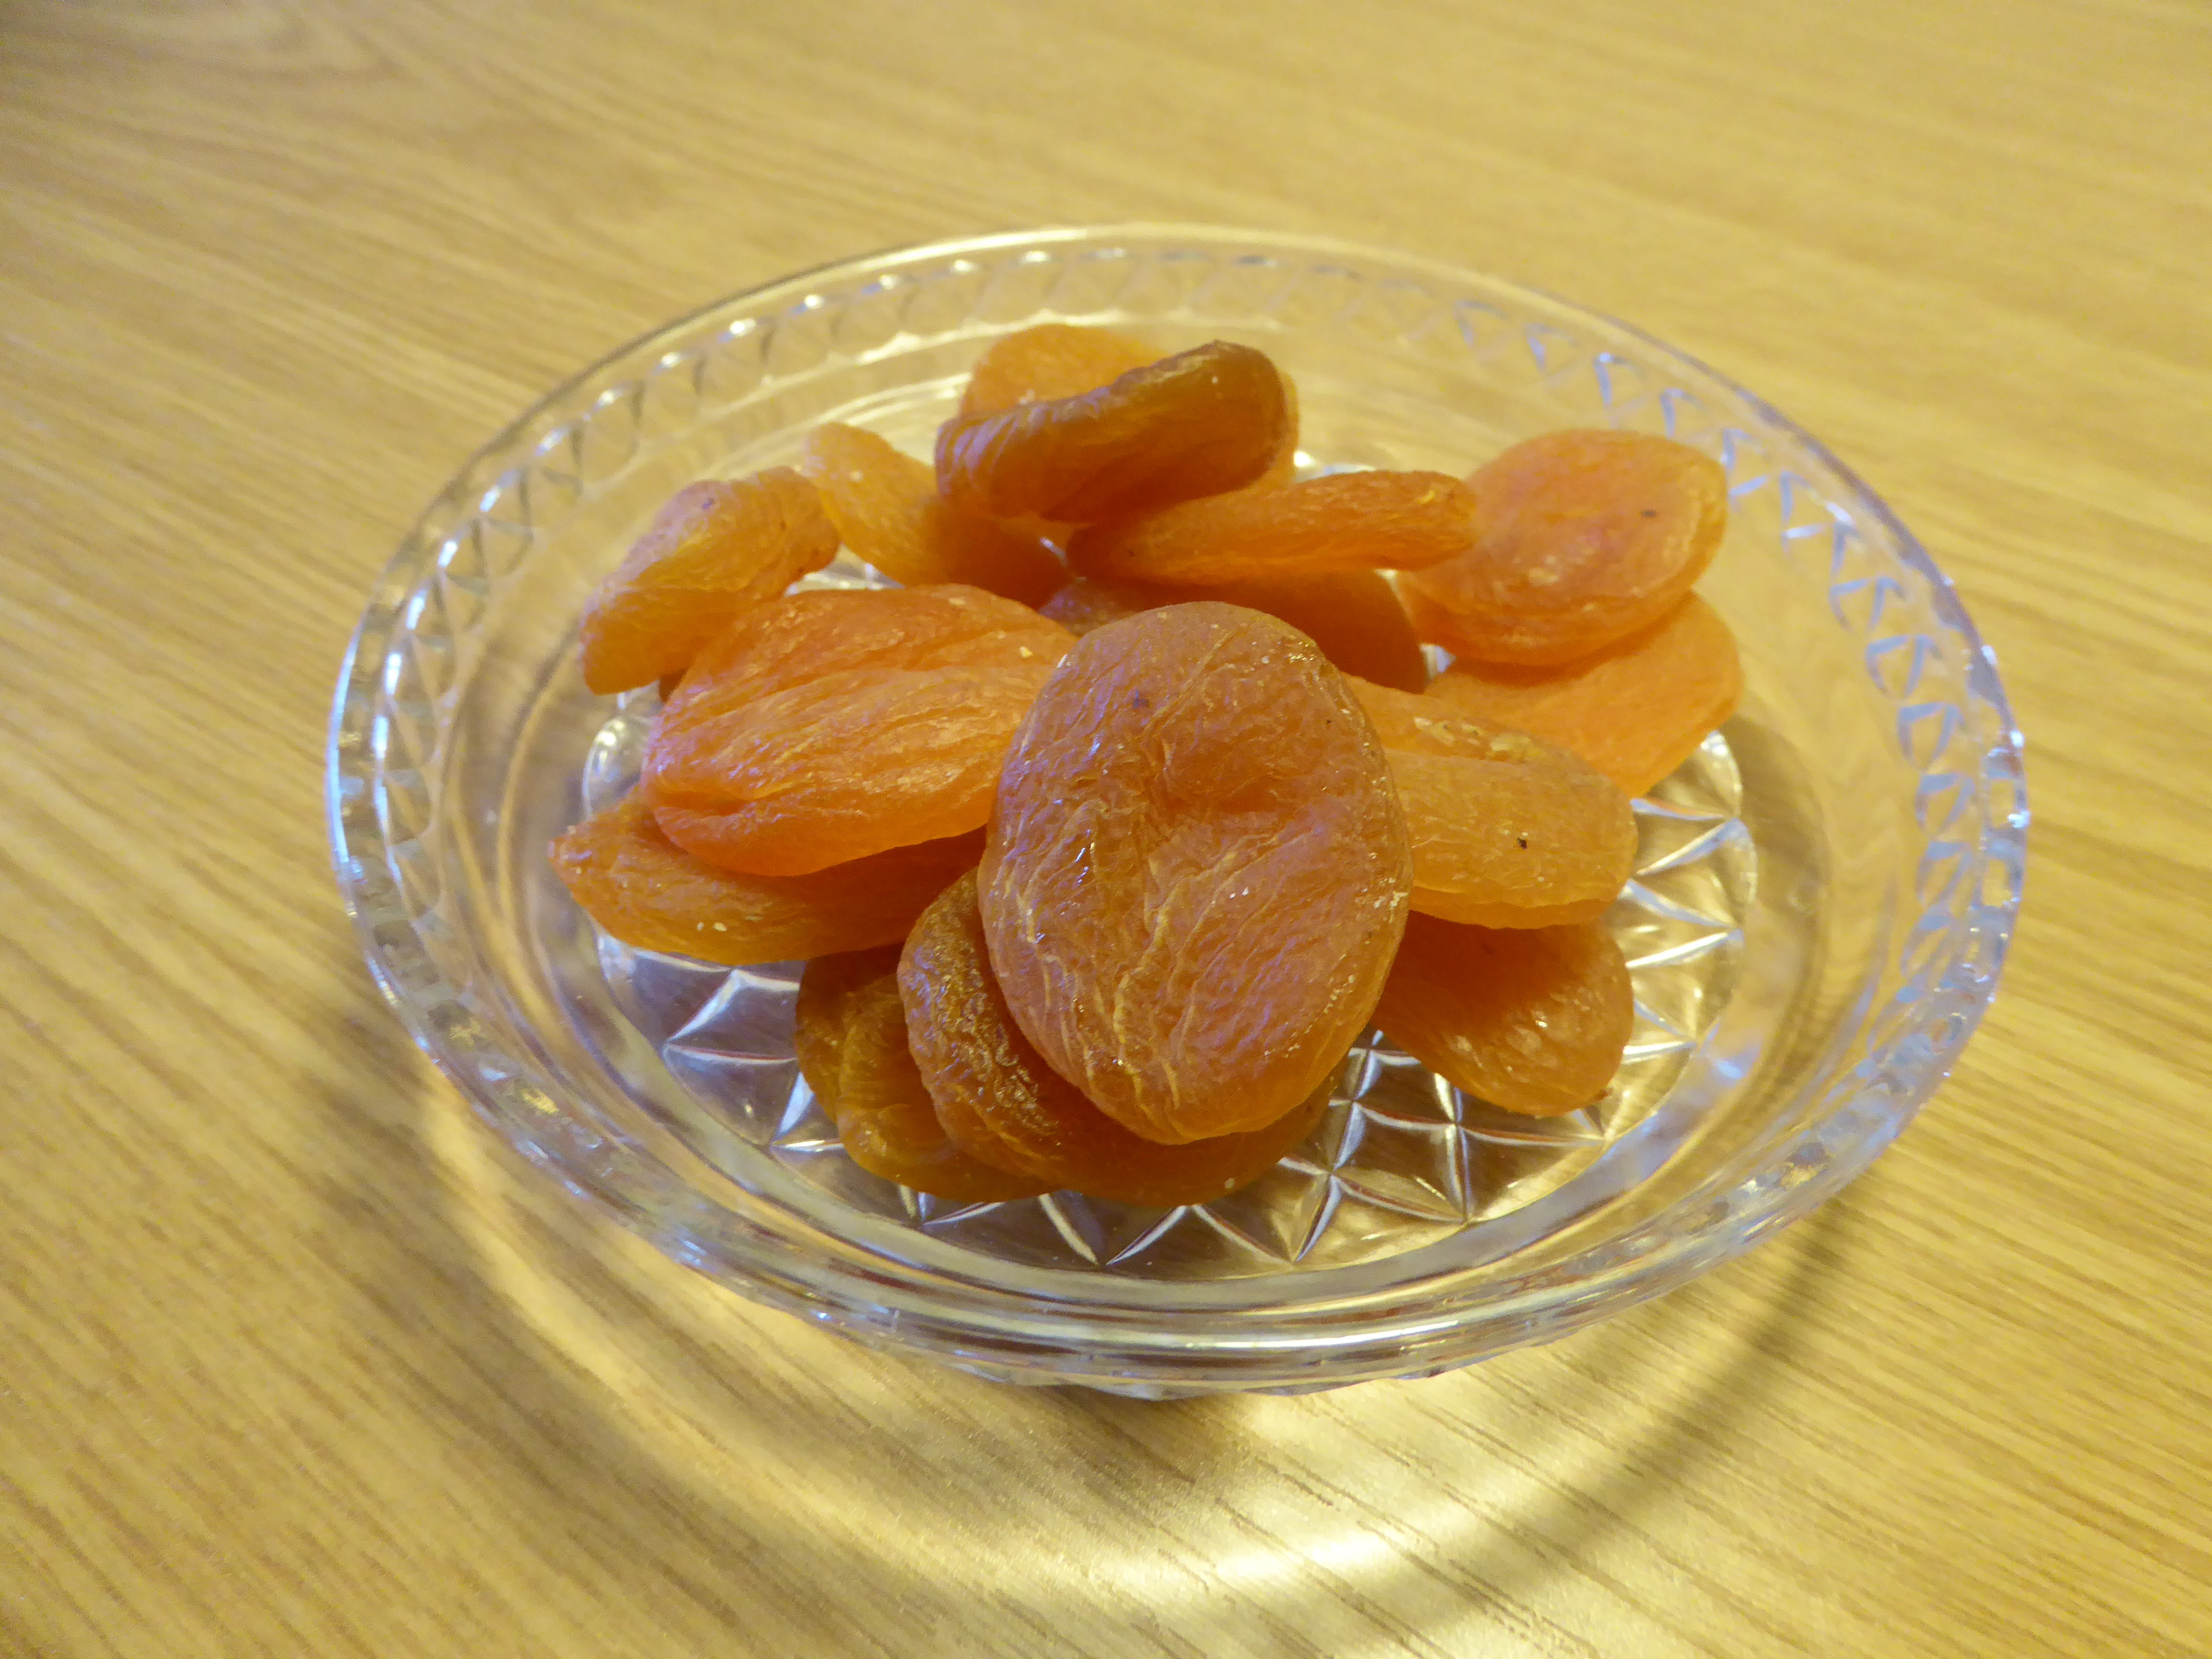
plant, fruit, orange, food, produce, dessert, cuisine, fruits, clementine, dried fruit, apricots, flowering plant, glass plate, land plant, dried apricots